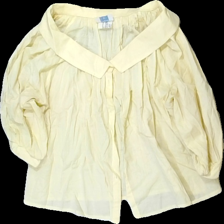
View: front
Type: Top
Category: Ladies
Brand: Not in the list
Brand text on label: Wallis
Colors: Yellow
Material: 74% bomull 26% nylon
Cut: V-collar
Season: All
Stains: Major
Damage: smuts fläck
Damage location: top right
Damage 2: smutsigt
Damage 2 location: top center
Damage 3: smutsigt vid ärmar
Damage 3 location: middle center
Price range: <50
Recommended usage: Reuse
Description: 50 tal top med puff ärmar